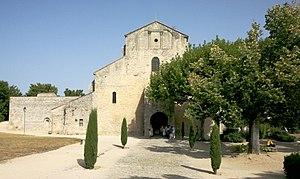
Notre Dame de Nazareth à Vaison-la-Romaine France
Cet article recense les monuments historiques de France classés en 1840, la première protection de ce type dans le pays.
Les listes suivantes recensent les cathédrales catholiques de France.
Vaison-la-Romaine est une commune française située dans le département de Vaucluse, en région Provence-Alpes-Côte d'Azur.